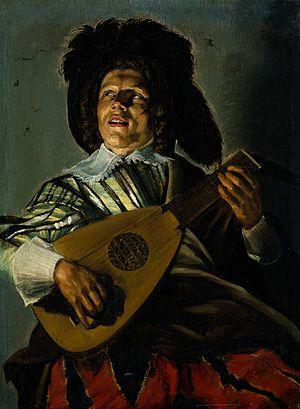
La Sérénade est, dans son sens le plus commun, une composition ou une représentation musicale en l'honneur de quelqu'un jouée, comme l'origine de son nom l'indique, en soirée.